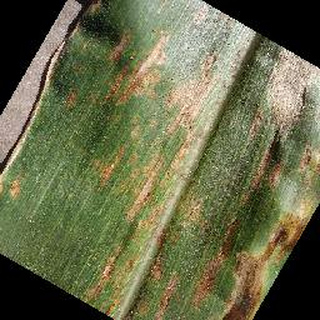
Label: corn_cercospora_leaf_spot